Wood–Tellkamp House

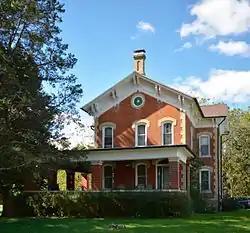

The Wood–Tellkamp House is a historic house located at 82 Main Street in La Moille, Illinois. Charles C. Wood, a local farmer, built the house circa 1872 upon his retirement. The house's Italianate design was the most elaborate in the village at the time of its completion. The design featured a red brick exterior with quoins in yellow brick, tall arched windows with yellow brick hoods, paired brackets under the eaves, and two marble fireplaces. Between 1914 and 1917, owners Henry and Louise Tellkamp added a Neoclassical porch with square columns to the east and south sides of the house.